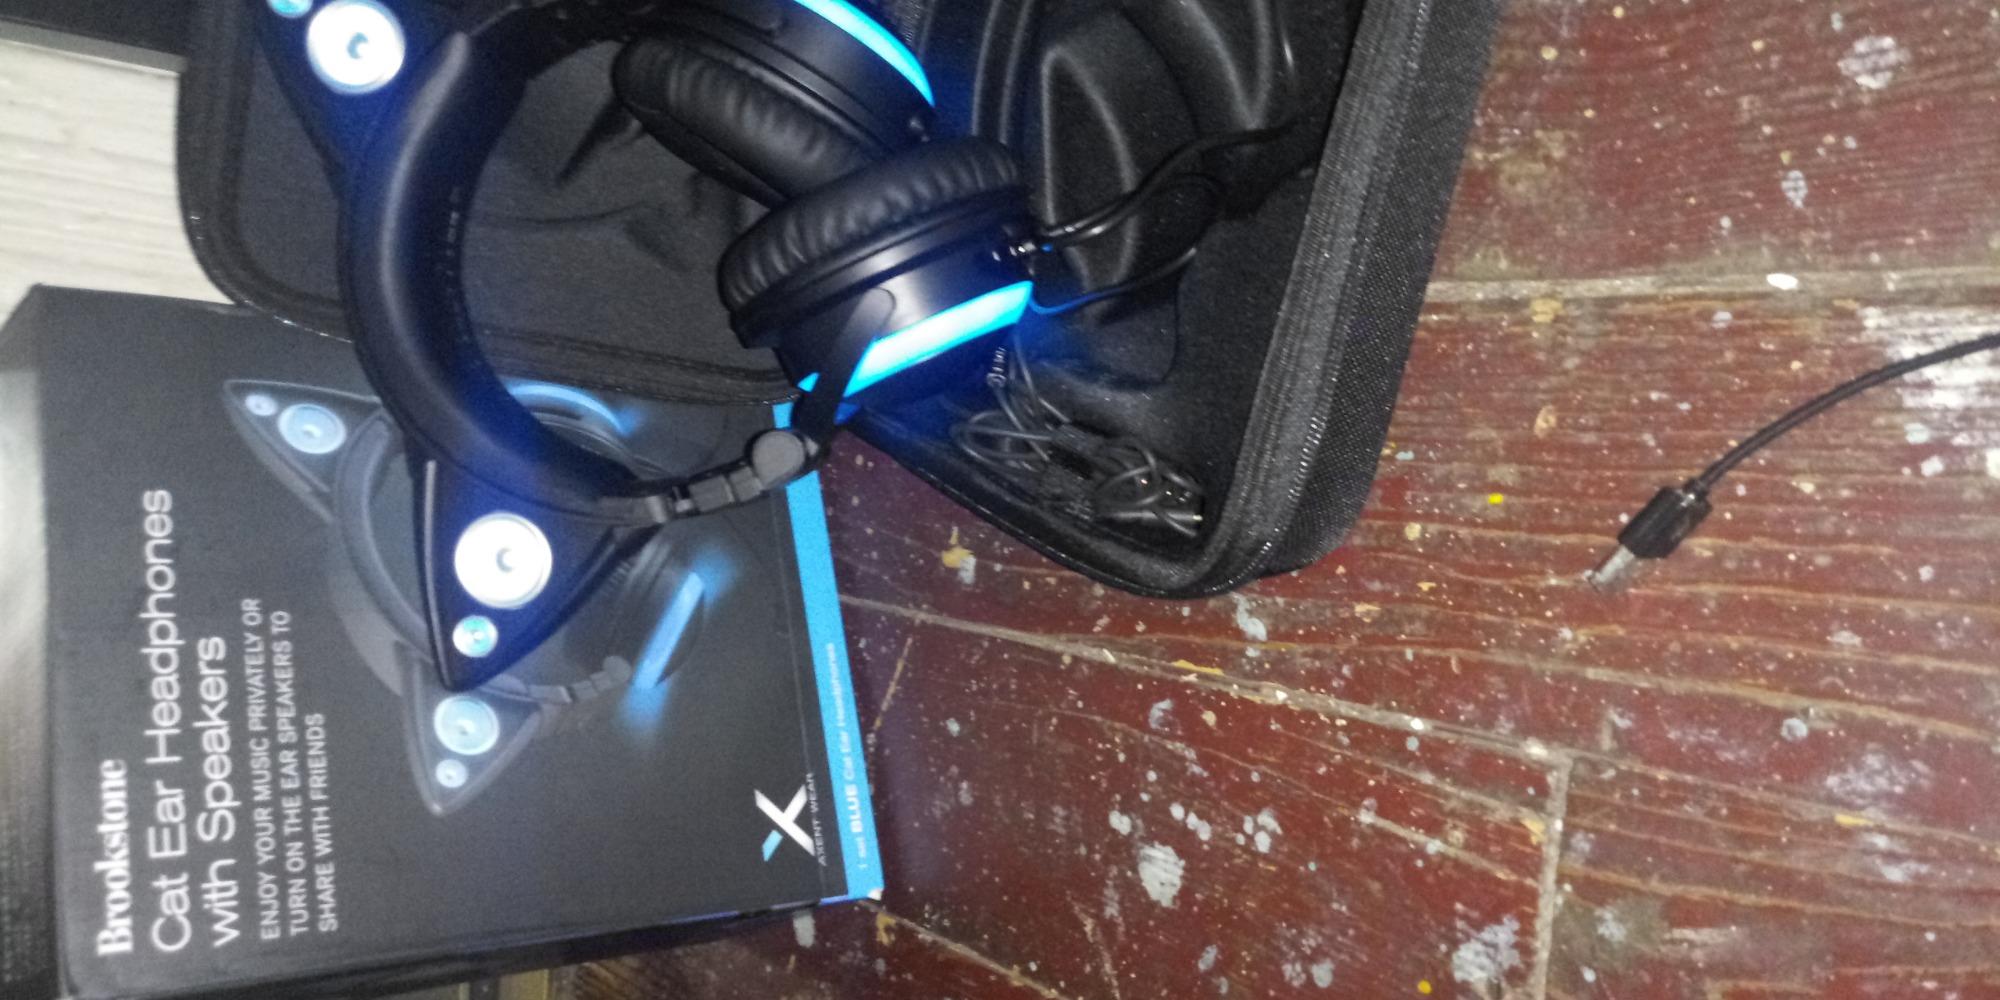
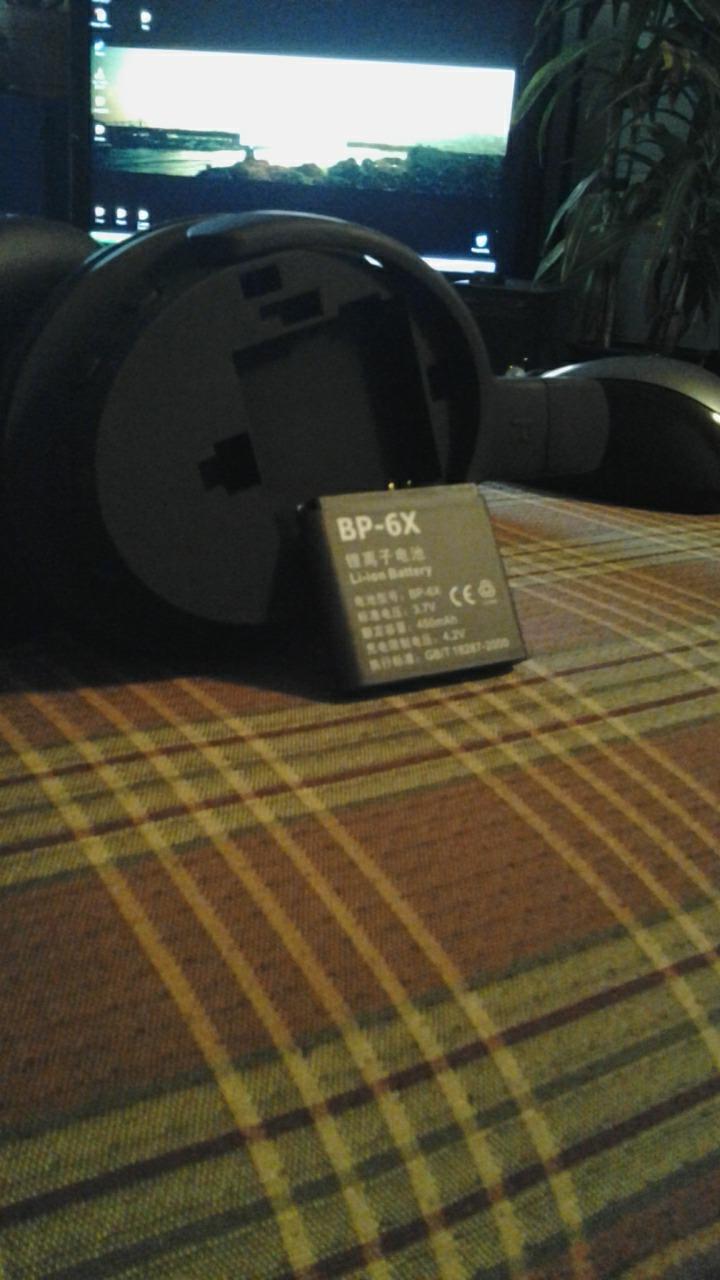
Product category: headphones
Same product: no